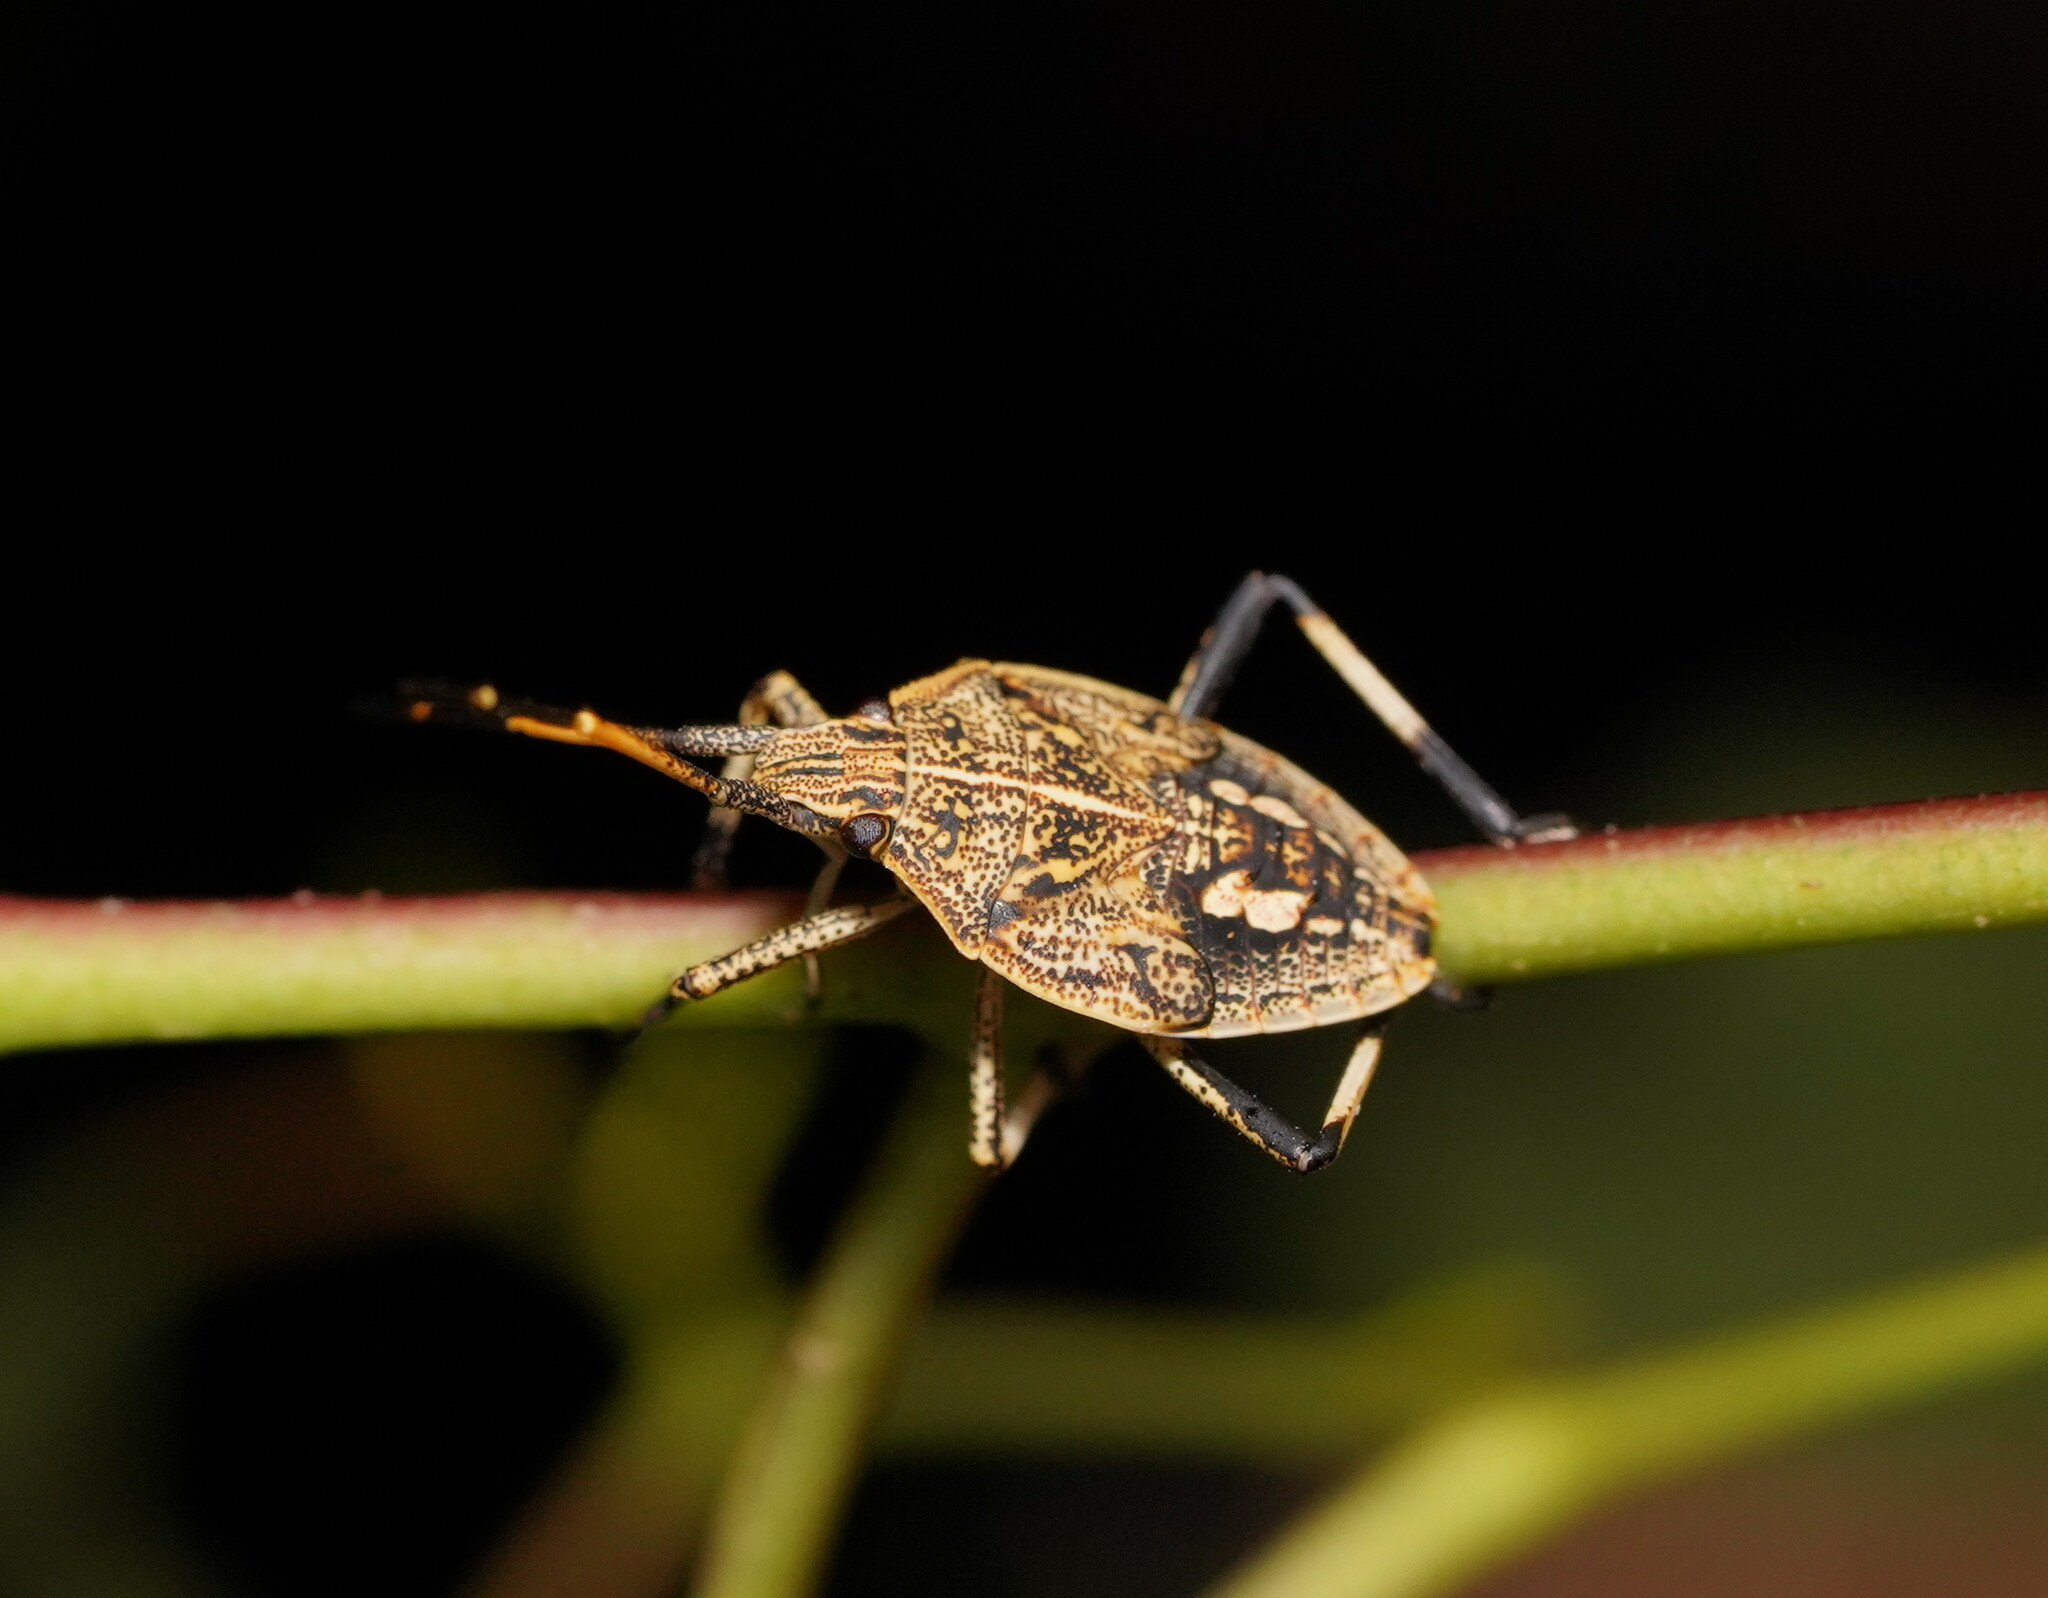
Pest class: stink_bug